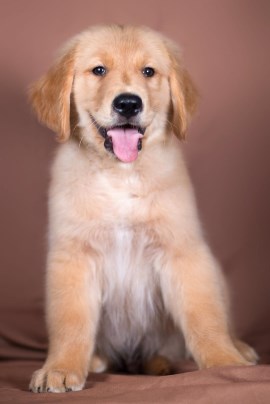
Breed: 5355-n000126-golden_retriever